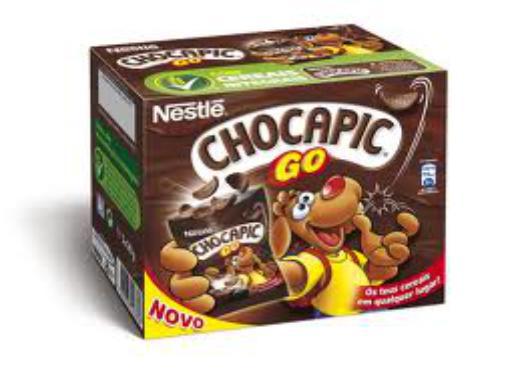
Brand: Chocapic
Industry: Food